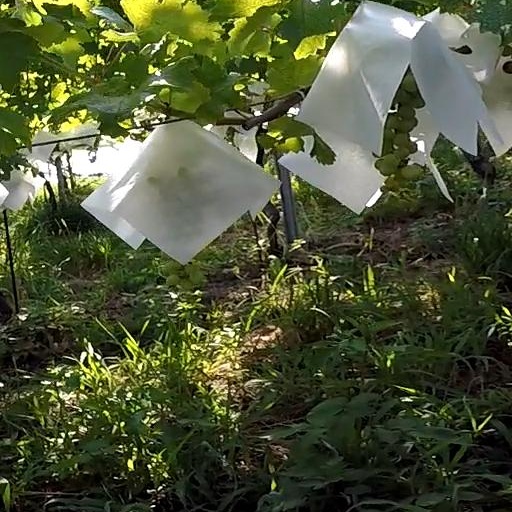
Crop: grape